Lincoln University (New Zealand)

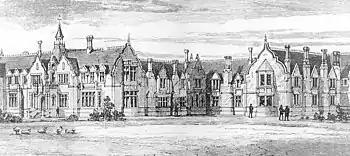
The Lincoln School of Agriculture in 1881

Lincoln University established itself in 1878 as the School of Agriculture of Canterbury University College, opening in July 1880. By 1885 it had 56 students, 32 of them in residence, and all classes were held in the main building (later known as Ivey Hall). The teaching staff included the head of the school William Ivey (who taught agriculture), George Gray (Chemistry and Physics), who remained on staff until 1915, Eric Manley Clarke (mathematics, surveying, and book-keeping; son of the English geodesist Alexander Ross Clarke), and part-time lecturer Thomas Hill (Veterinary Science).